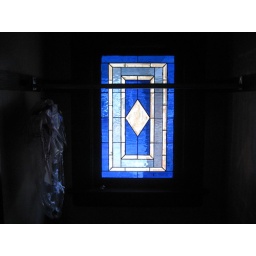
Stained glass window in closet